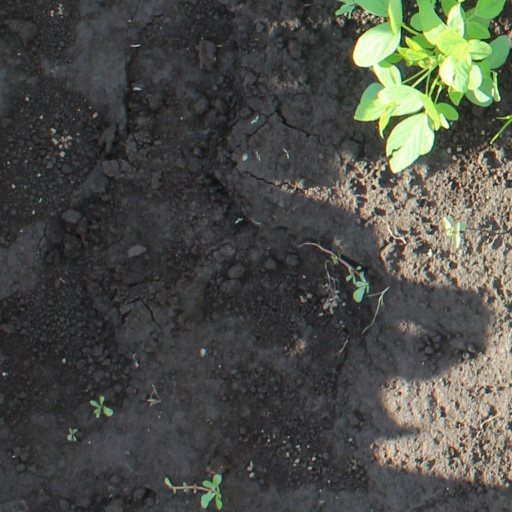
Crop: soybean